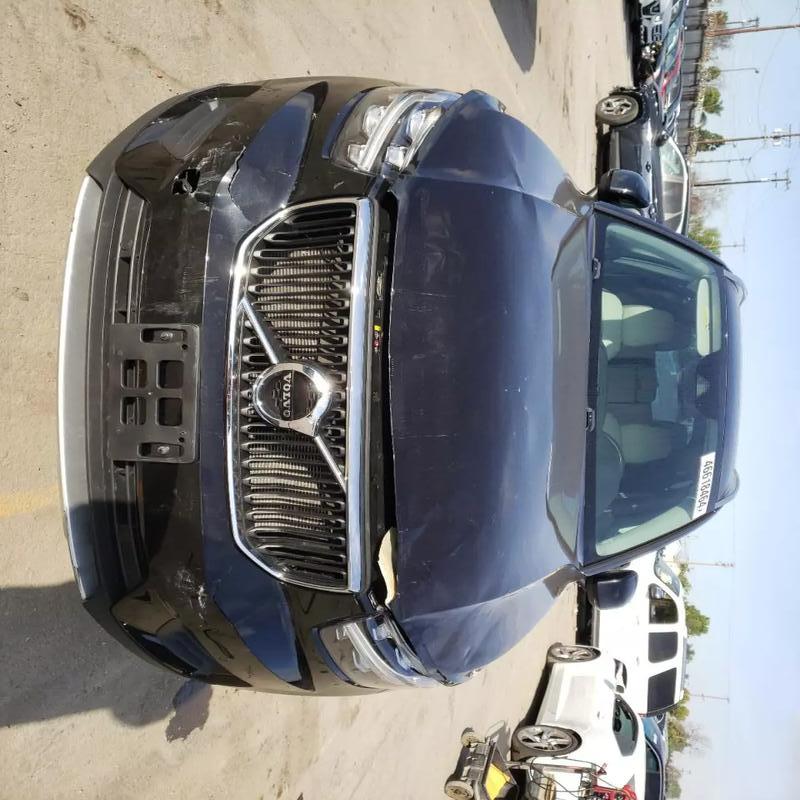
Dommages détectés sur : pare-choc avant, capot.
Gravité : mineur